KSI vs Tommy Fury

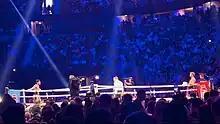

Paul walks out first to "Many Men (Wish Death)" by 50 Cent alongside his brother Jake Paul. Danis then walks out to "Freed from Desire" by Gala. After both men were in the ring, The Star-Spangled Banner was sung, with the majority of the crowd booing.